Ollolai

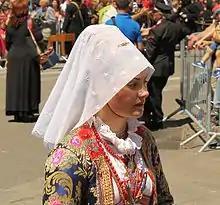
Woman in a traditional Ollolai dress

Near the town centre, there is another church dedicated to Anthony of Padua, where the Feast of Saint Anthony is traditionally held along with a lighting of a bonfire.